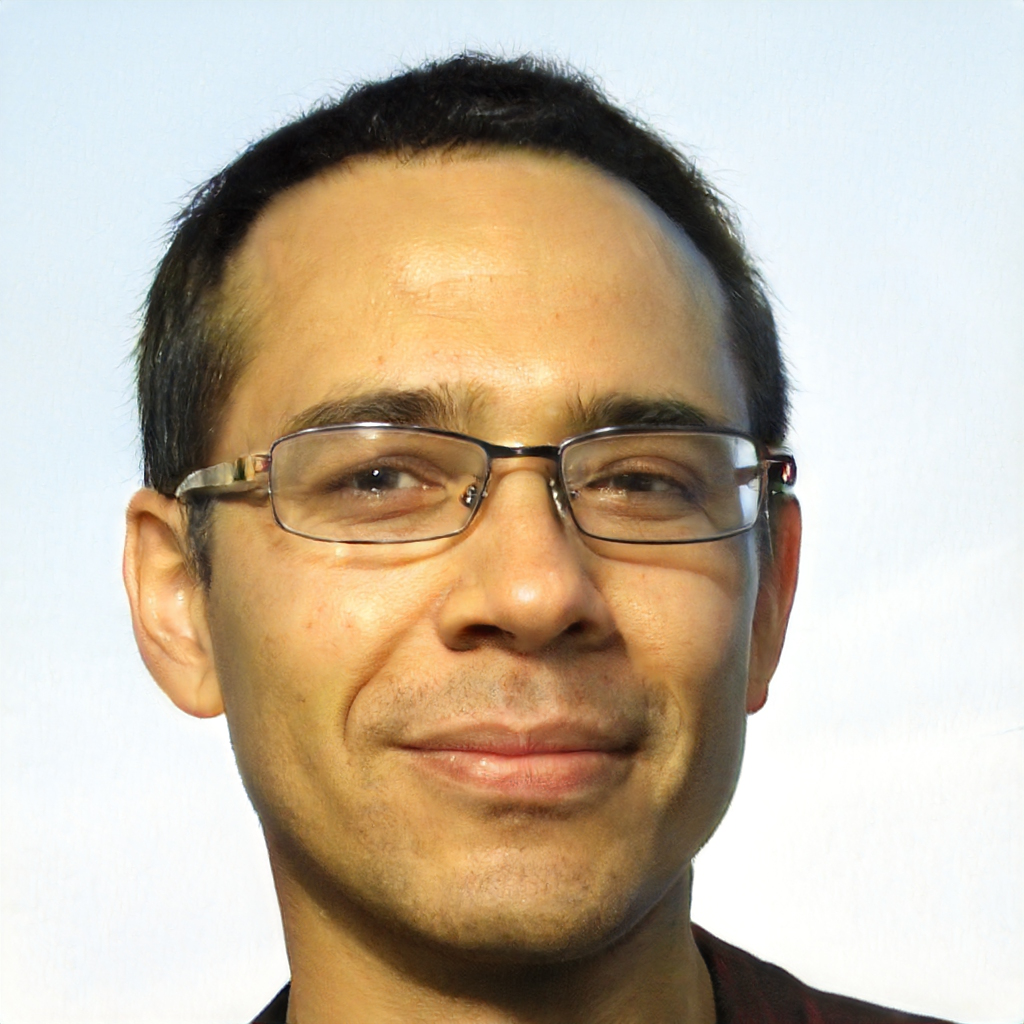
Gender: Male